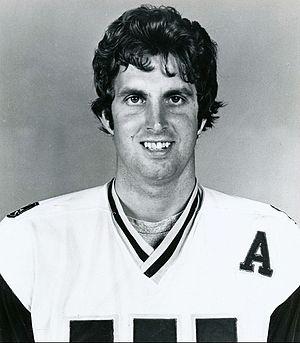
Lawrence Winslow Pleau est un joueur professionnel, entraîneur et dirigeant américain de hockey sur glace.